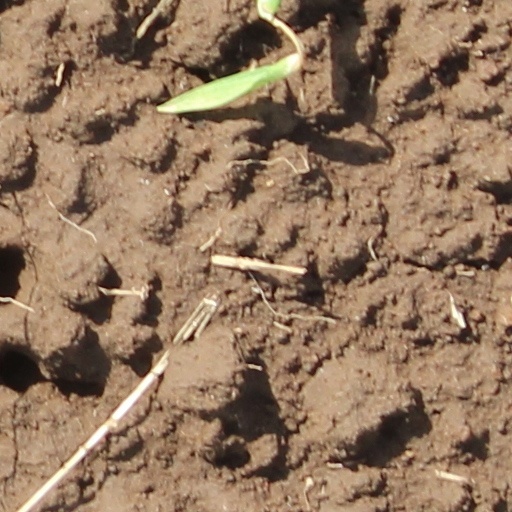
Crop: wheat